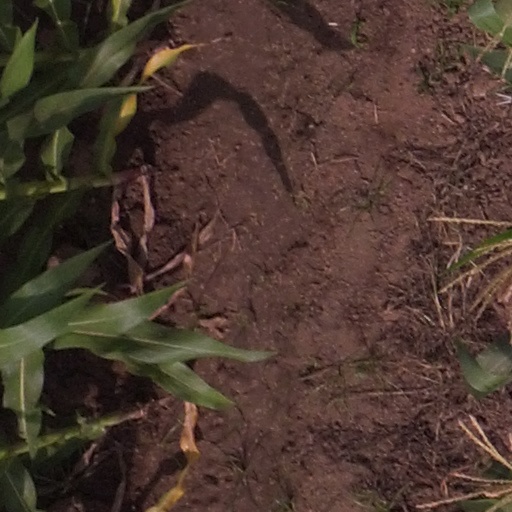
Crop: maize; corn